Air Atlantis

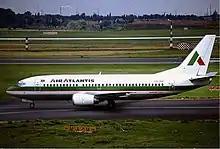
Air Atlantis Boeing 737-300

Air Atlantis was a charter ACMI airline based in Portugal. It ceased operations on 30 April 1993.